Circassian genocide

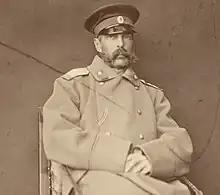
Russian Tsar Alexander II officially approved the expulsion campaign of Circassians. In 1861, he further ordered the large-scale establishment of Russian Christian settlements in Circassian lands.

In 1833, Colonel Grigory Zass was appointed commander of a part of the Kuban Military Line with headquarters in the Batalpashinsk fortress. Colonel Zass received wide authority to act as he saw fit. He was a racist who considered Circassians to be inferior. The only way to deal with the Circassians, in his opinion, was to scare them away "just like wild animals". Zass advocated ruthless military methods predicated on this notion, including burning people alive, cutting off heads with show, burning populated villages to the ground, spreading epidemics on purpose, and mass rape of children. He kept a box under his bed with his collection of severed Circassian body parts. He operated in all areas of Circassia.